Die Hard

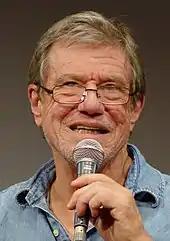
Director John McTiernan in 2014

The development of "Die Hard" began in 1987, when screenwriter Jeb Stuart was in dire financial straits. His script purchased by Columbia Pictures had been abandoned and a contract at Walt Disney Pictures was not providing him with sufficient income. Stuart had six weeks between contracted work so his agent Jeremy Zimmer contacted Lloyd Levin, the head of development at the Gordon Company, a producing arm of 20th Century Fox.